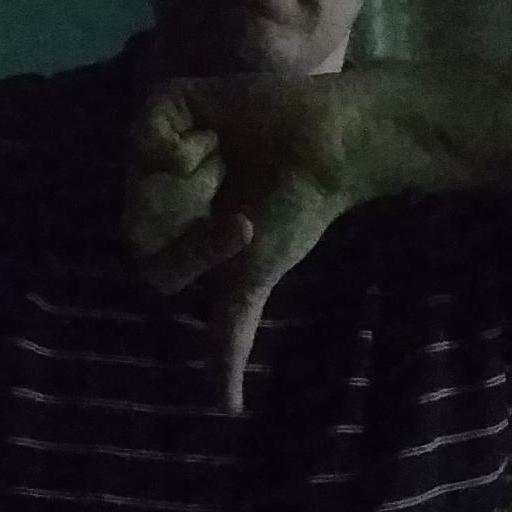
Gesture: dislike